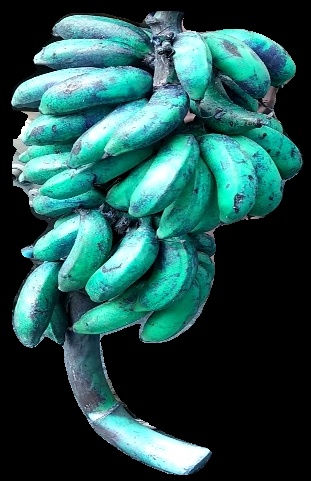
Variety: rasbale
Grade: grade3